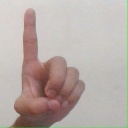
अक्षर: ड